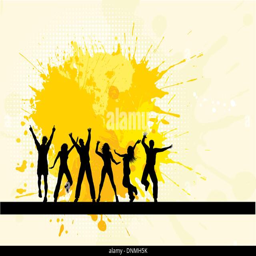
silhouettes of people dancing on a grunge background